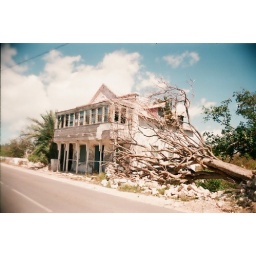
tree house in south caicos